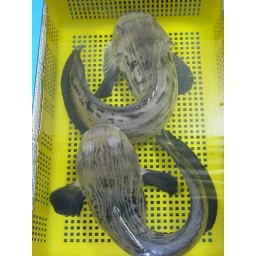
These monsters in fish market caught my attention